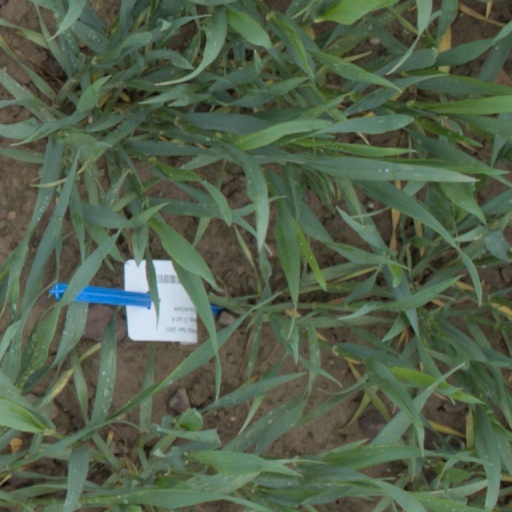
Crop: wheat